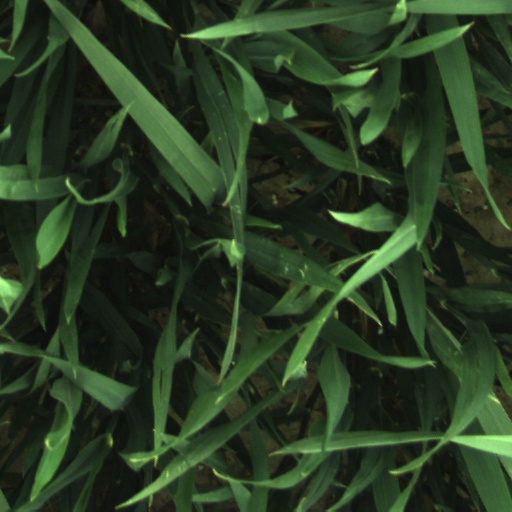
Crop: wheat